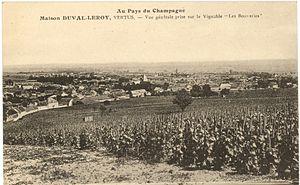
Le Clos des Bouveries est une parcelle de vigne du village de Vertus (1er Cru) orienté plein et situé à mi-coteau. Le Clos des Bouveries appartient historiquement à la maison de Champagne Duval-Leroy.
Vertus est une ancienne commune française située dans le département de la Marne et la région Grand Est.
Duval-Leroy est une maison de champagne installée à Vertus, au cœur de la « Côte des blancs », depuis six générations.